Penang

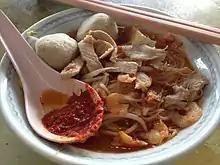
A bowl of Penang Hokkien mee

In the early years following Malaya's independence, Penang's industrialisation efforts were limited to import substitution. This was when George Town still enjoyed its free port status. The first industrial estates were built in the 1960s at Mak Mandin and Perai during the tenure of Penang's first Chief Minister Wong Pow Nee.